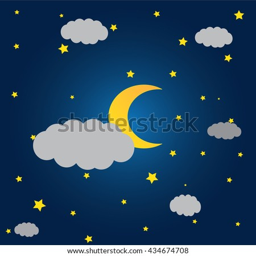
vector background with evening sky .